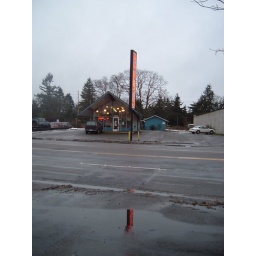
An old donut shop in Lakewood, WA. I liked how the sign reflected in the puddle in the road in this shot.